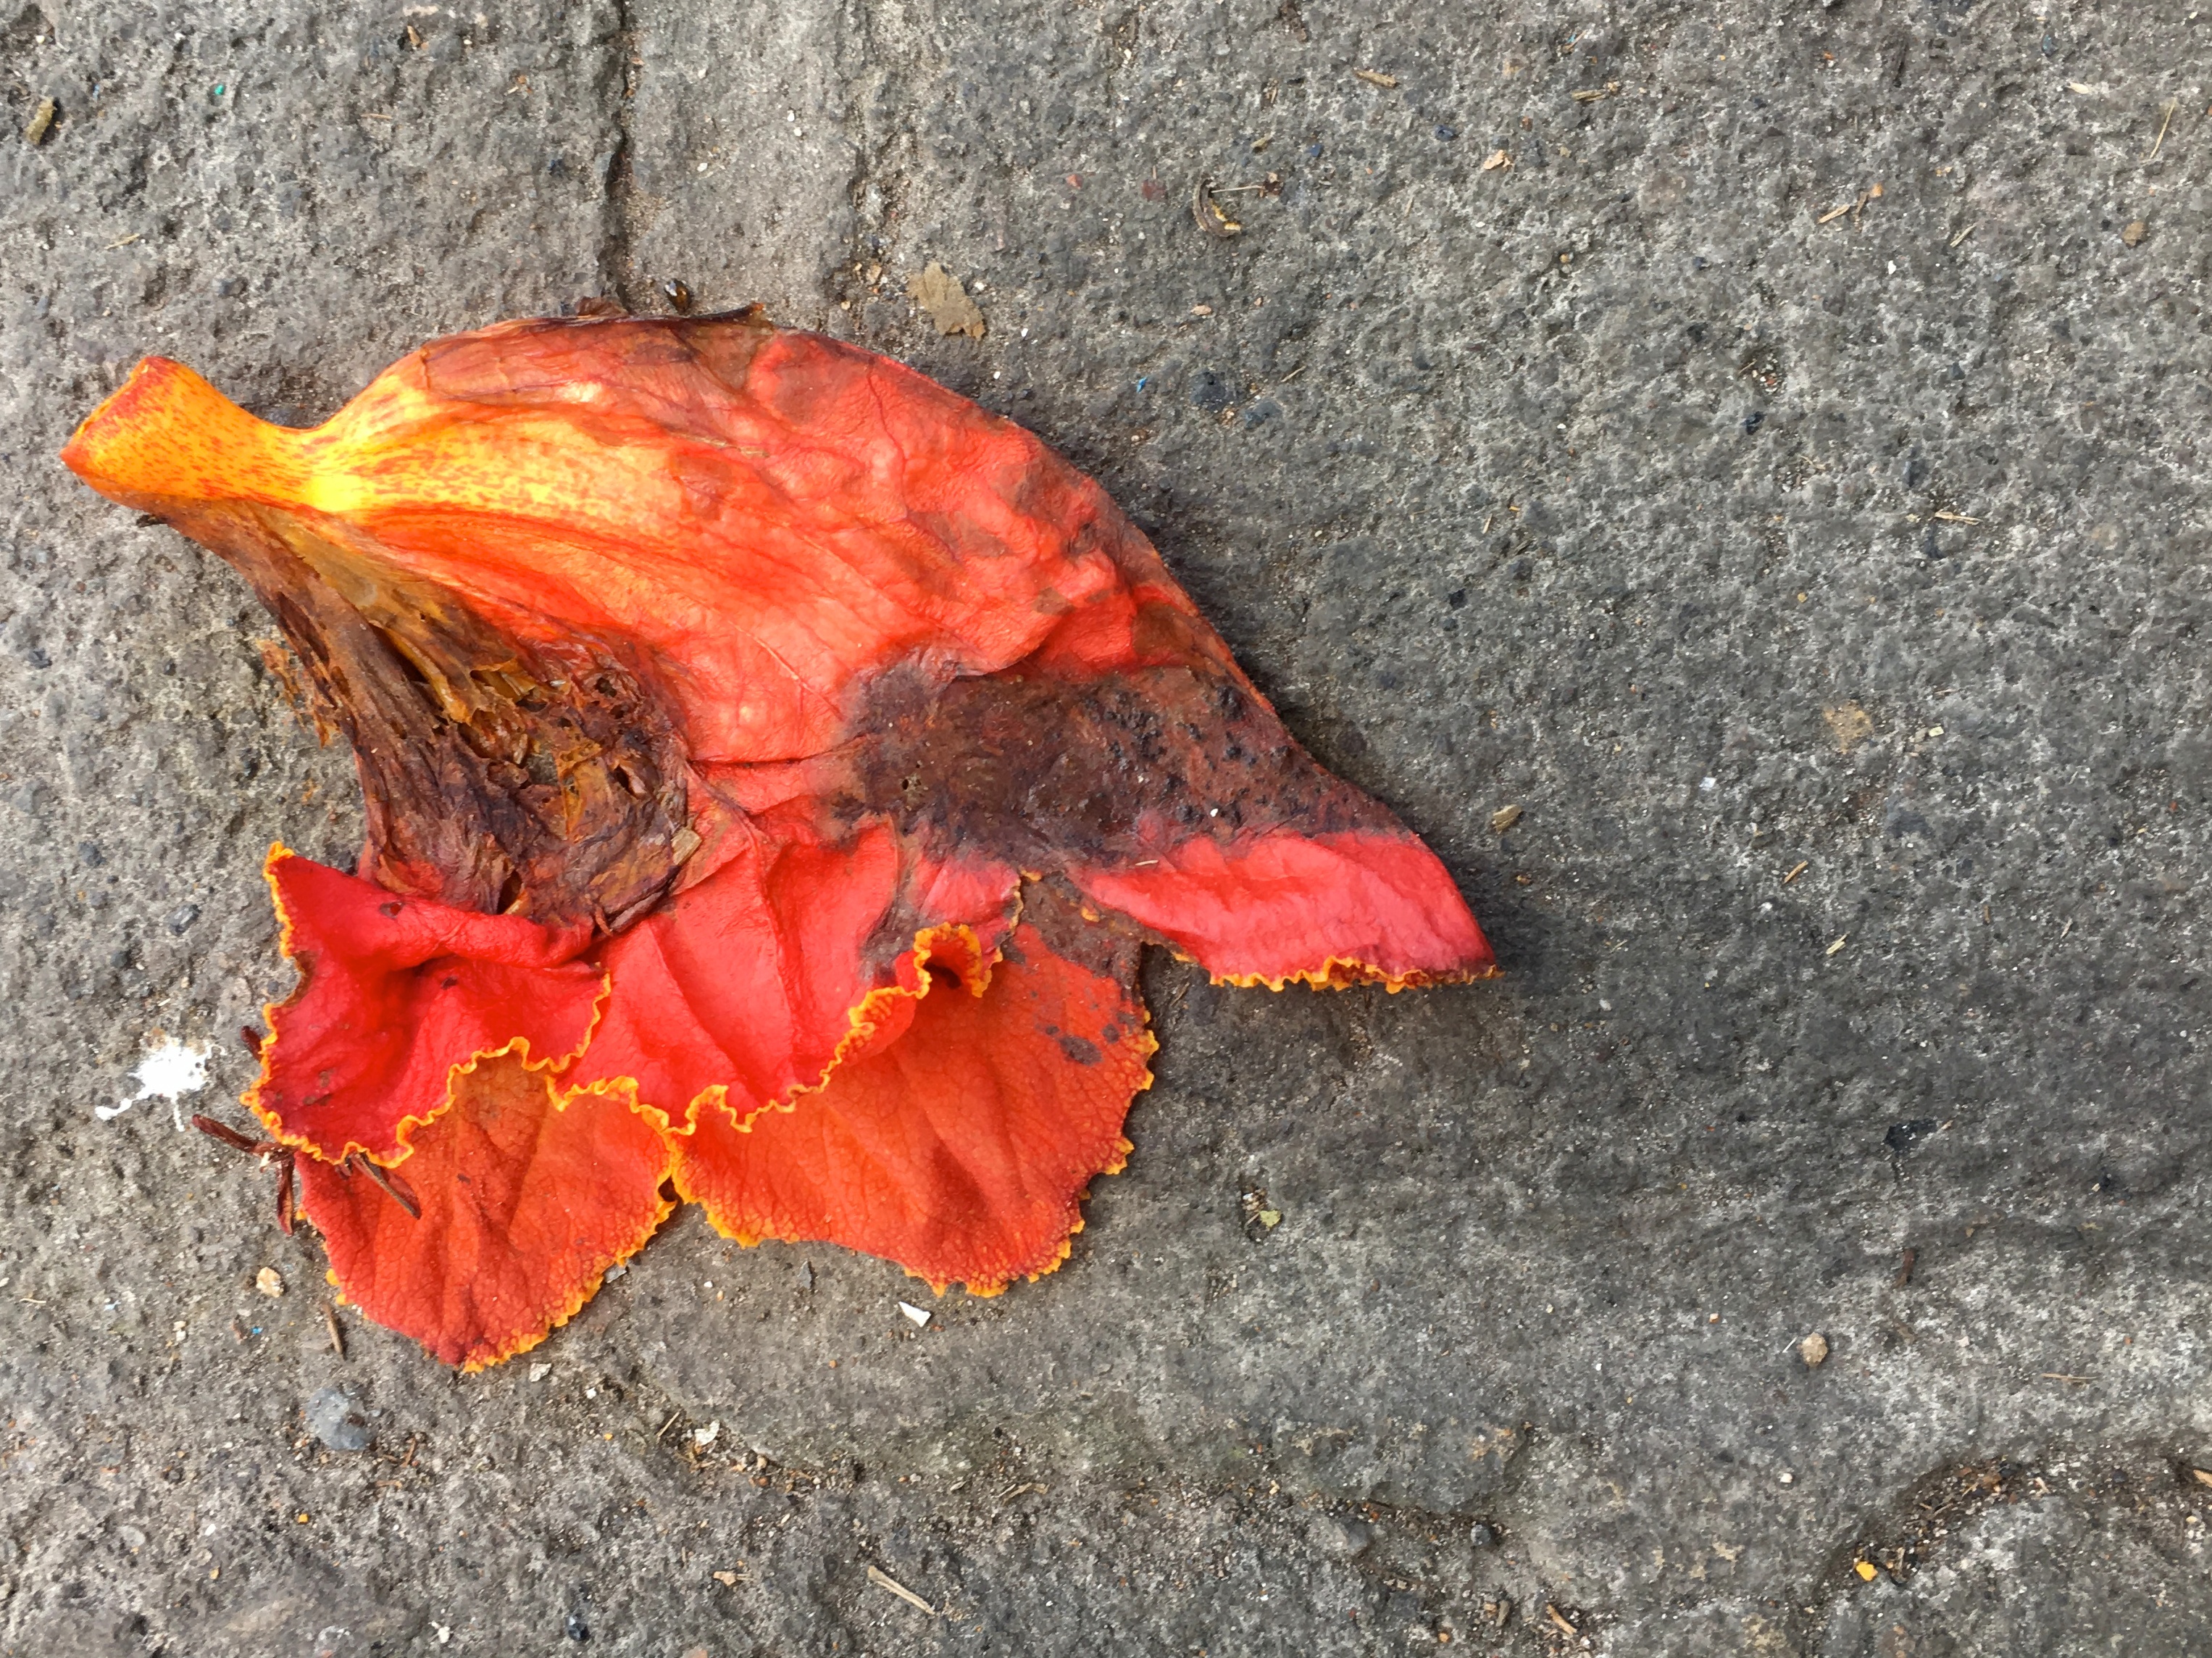
bird, plant, leaf, flower, red, autumn, flora, fauna, perching bird